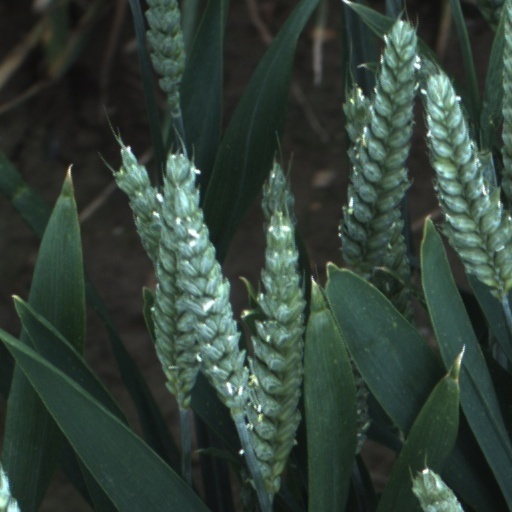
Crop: wheat